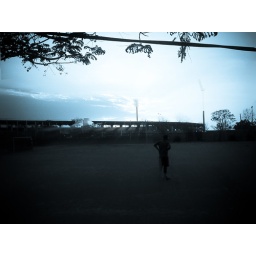
person in ground with sunrays